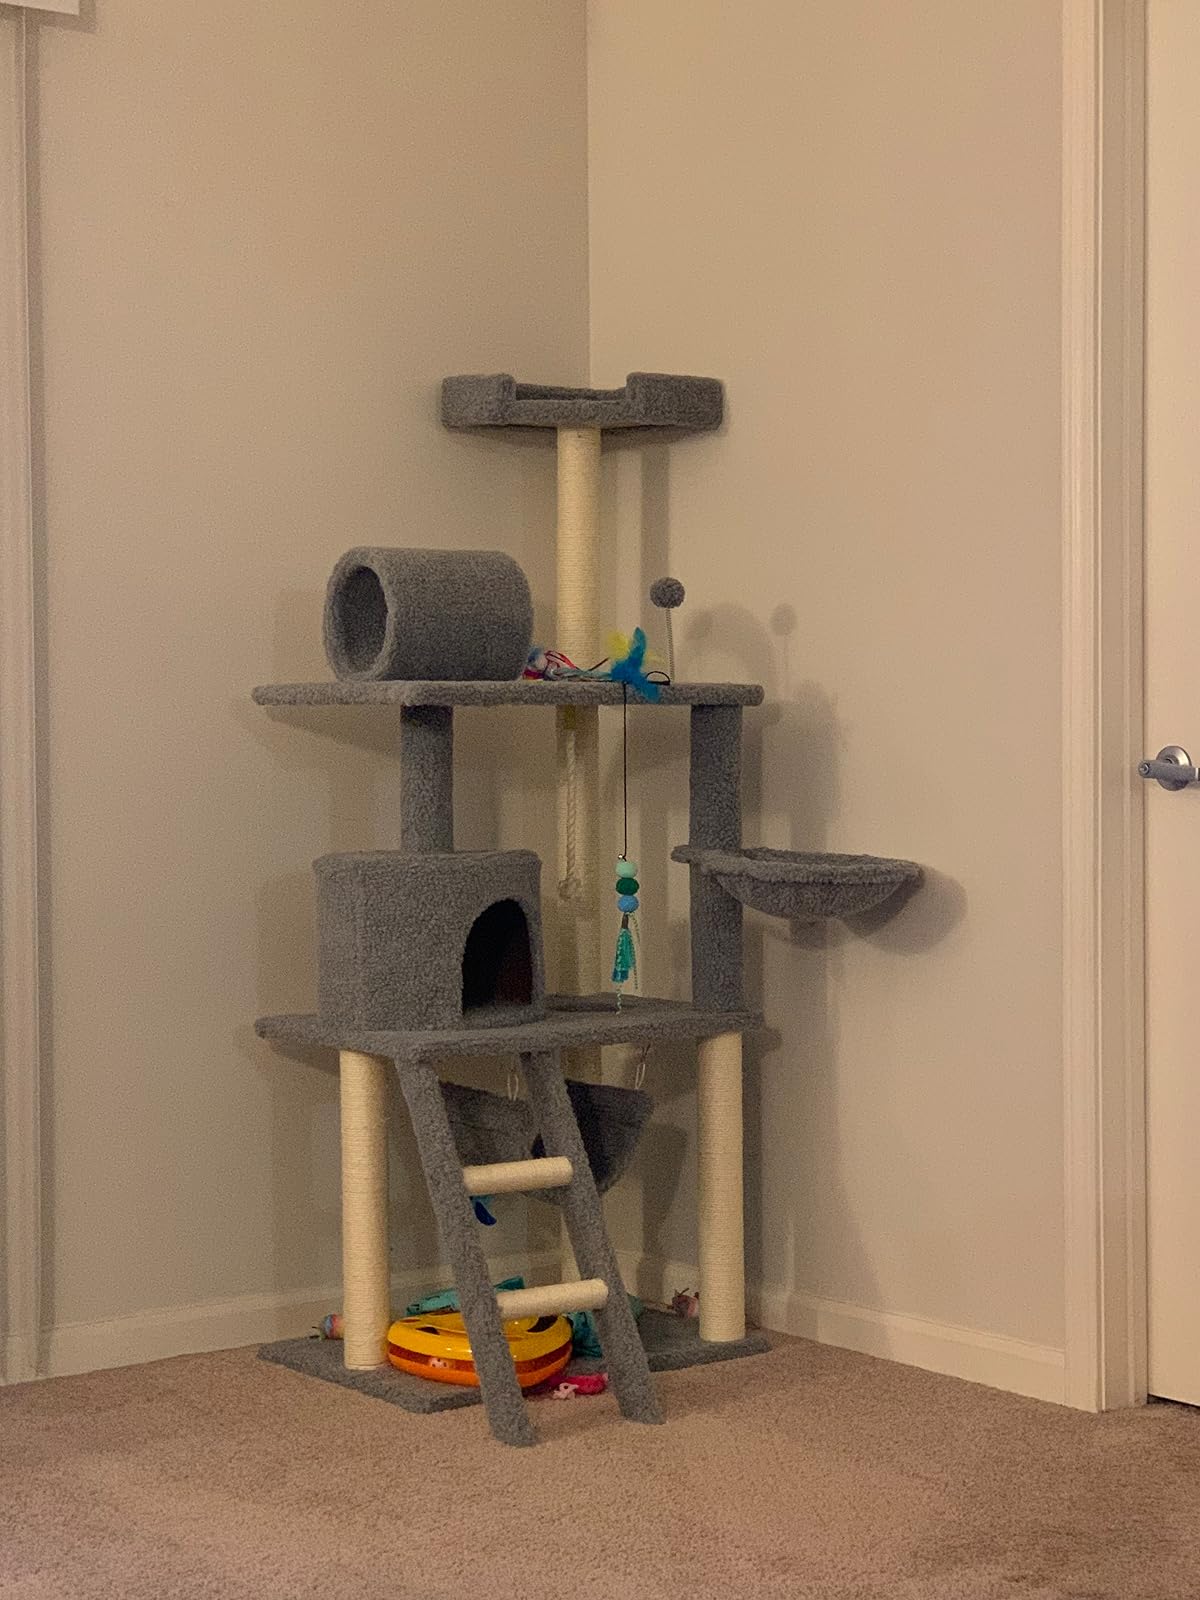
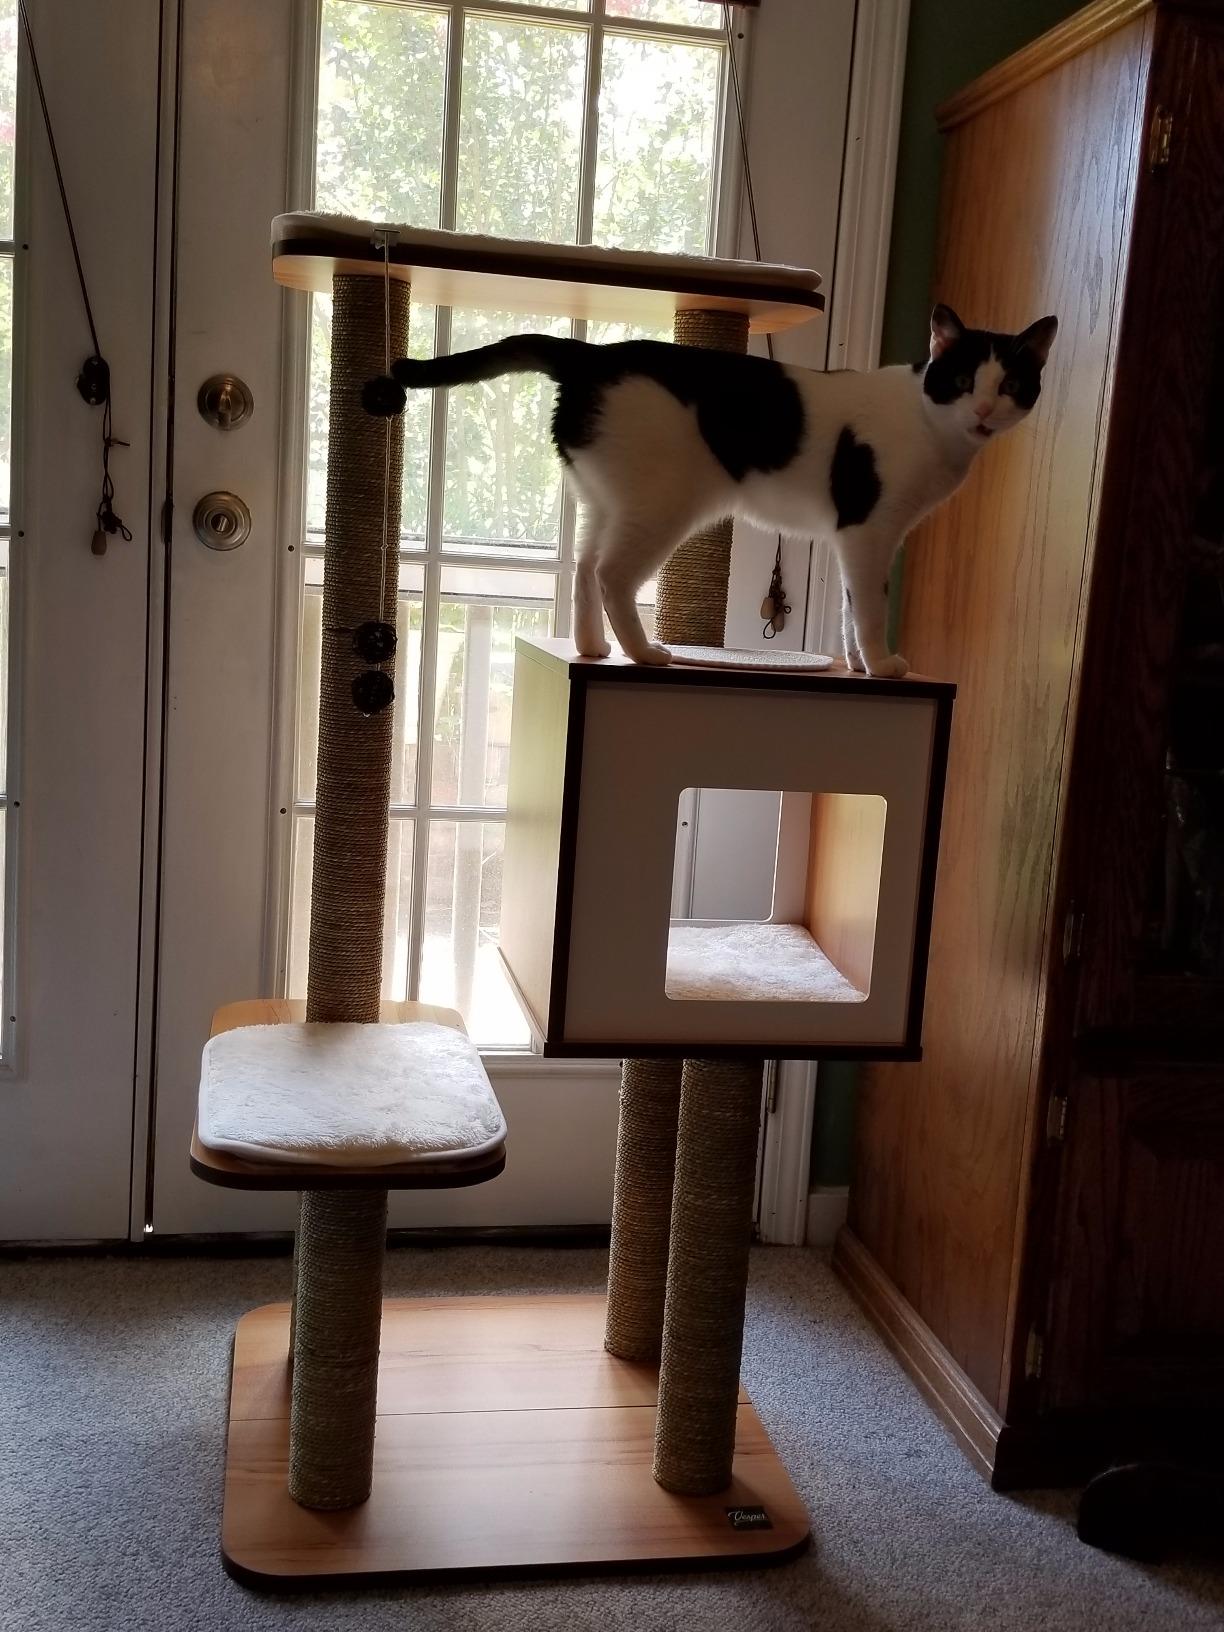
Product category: items_cat tree
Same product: no